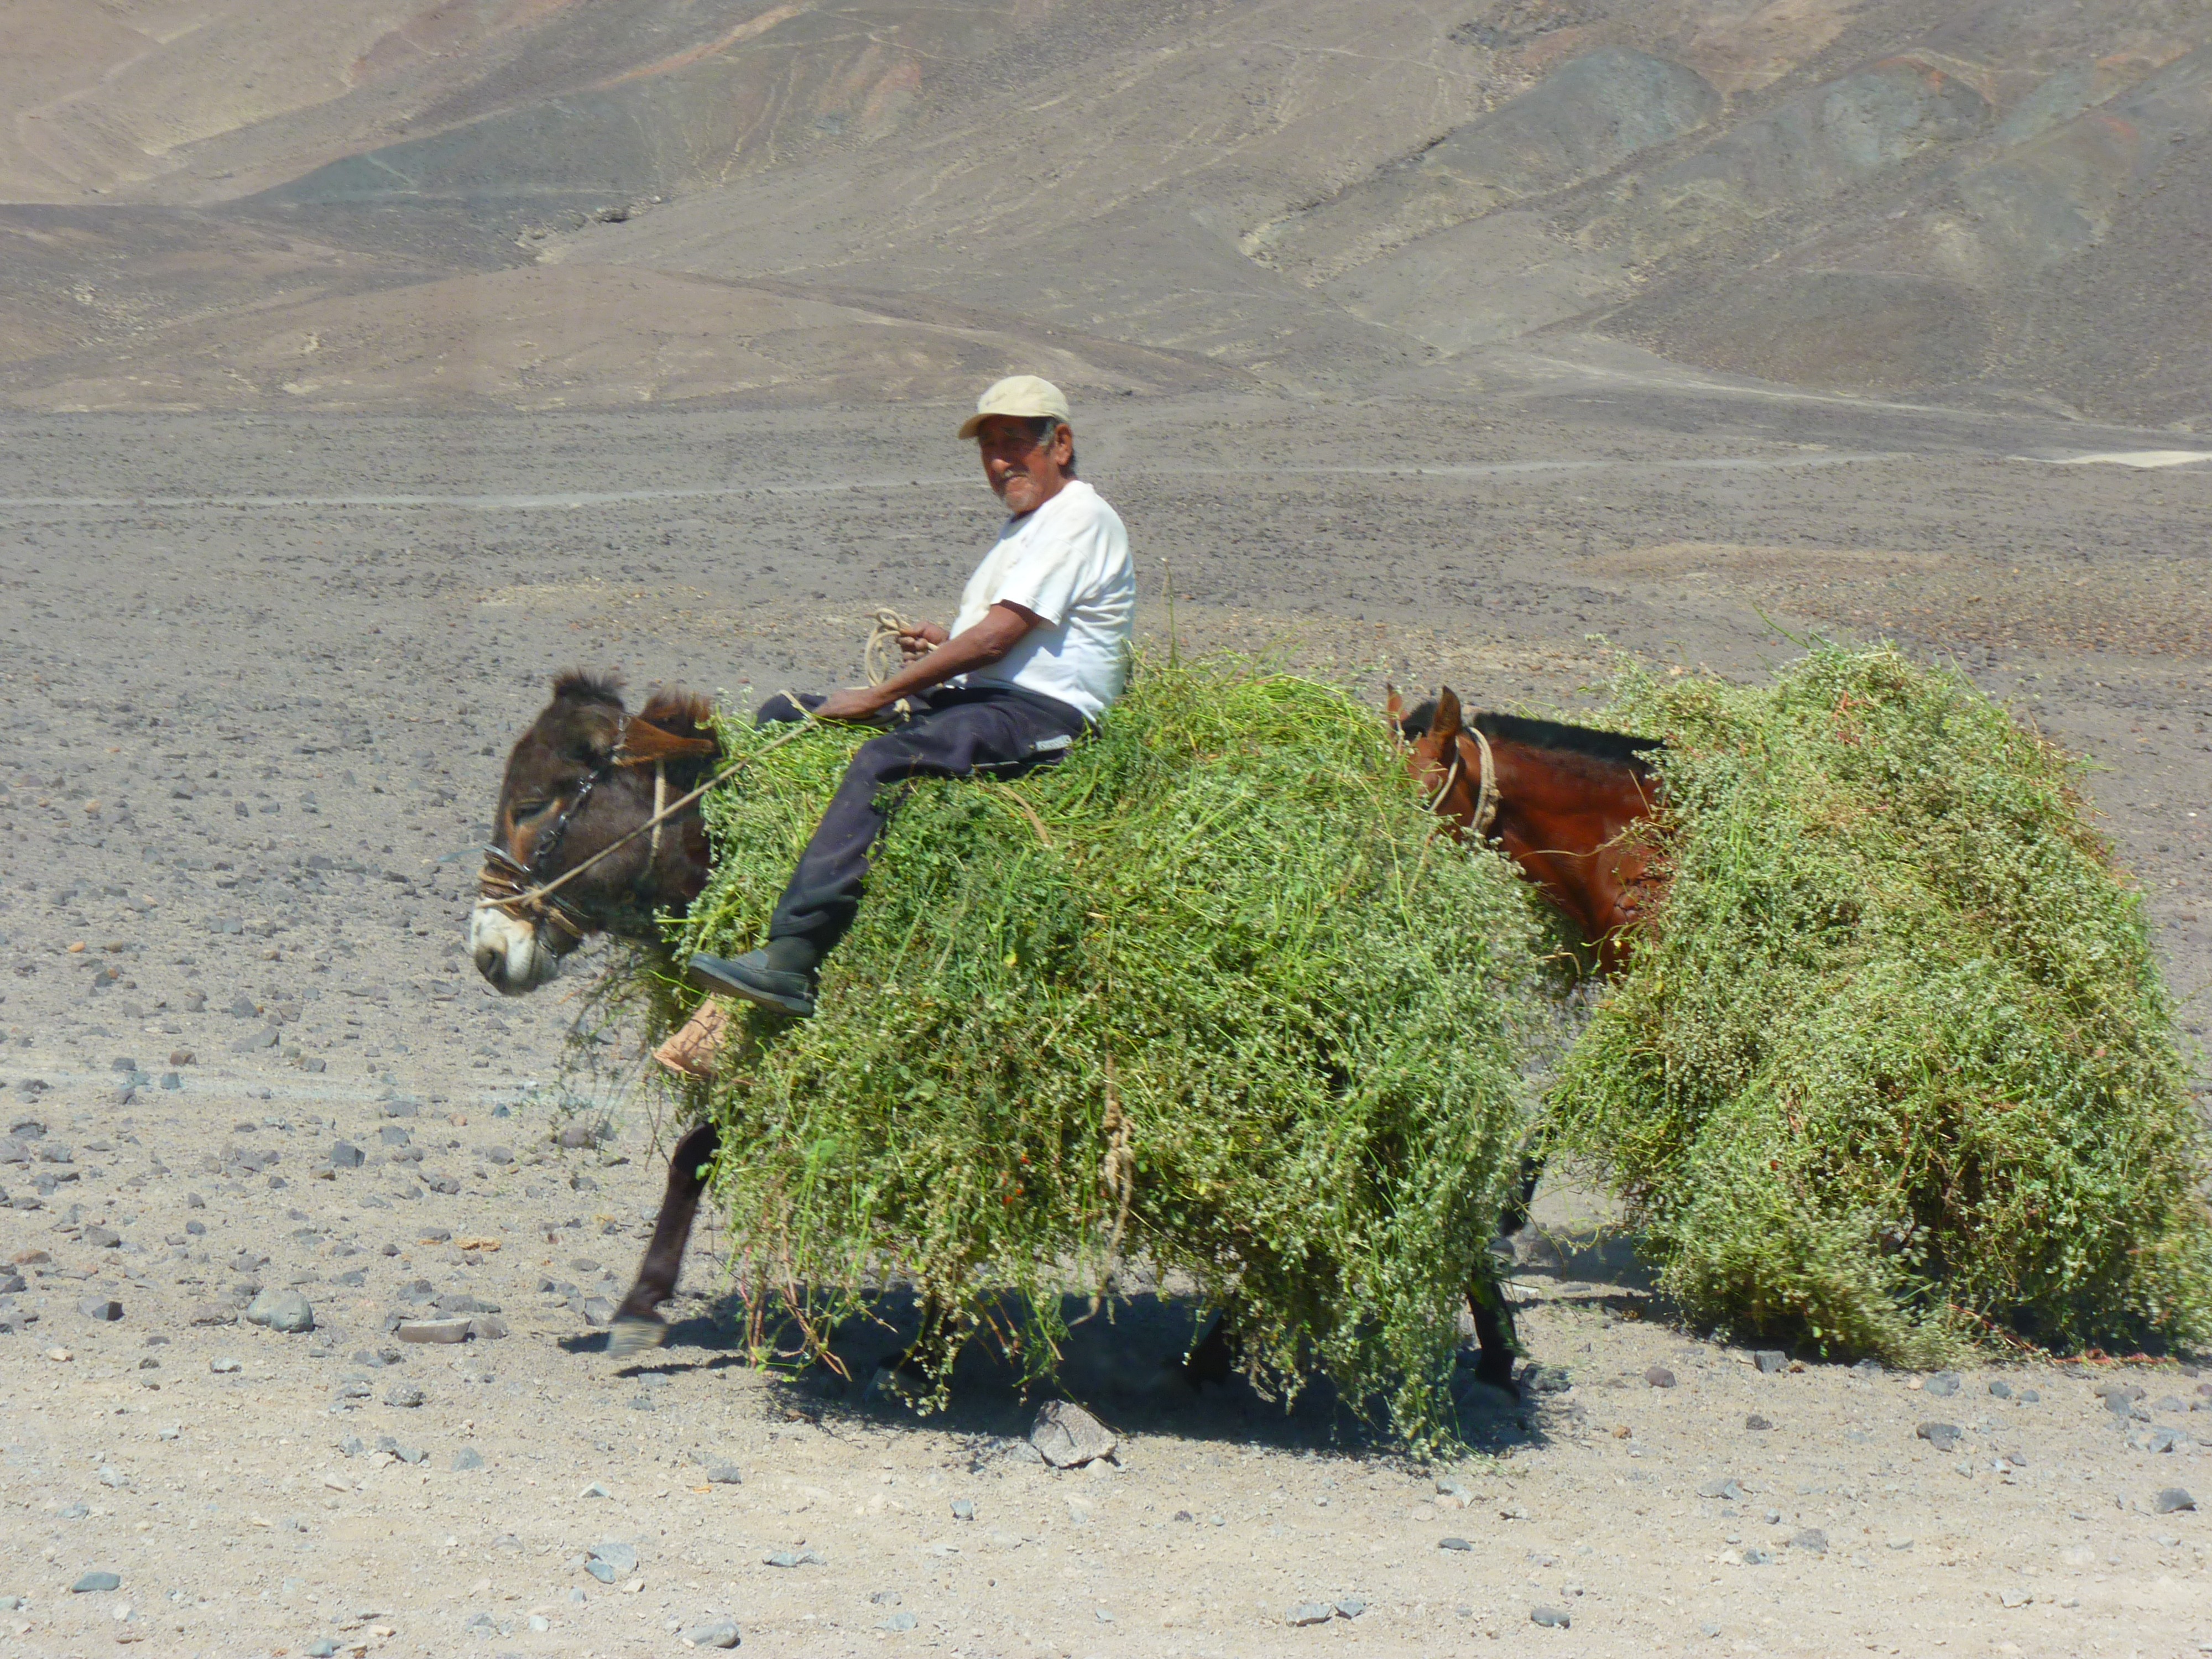
work, animal, crop, agriculture, peru, donkey, last, packed, rural area, beast of burden, pack animal, nazca, horse like mammal, peruvians